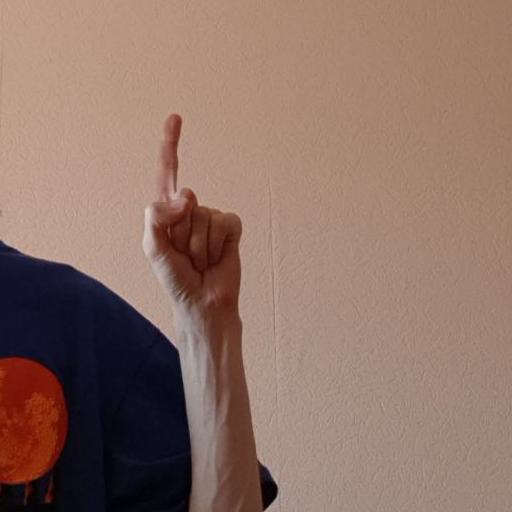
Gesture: one